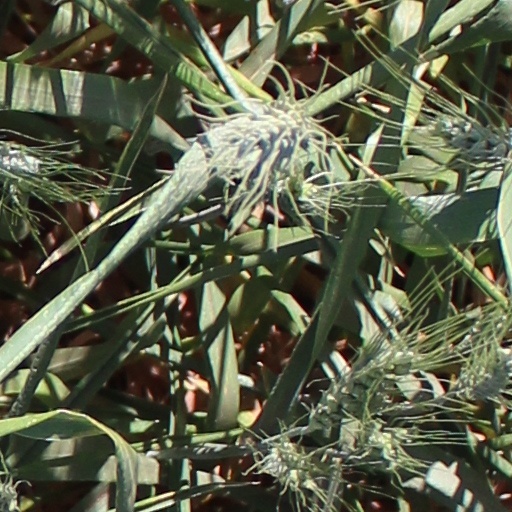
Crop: wheat